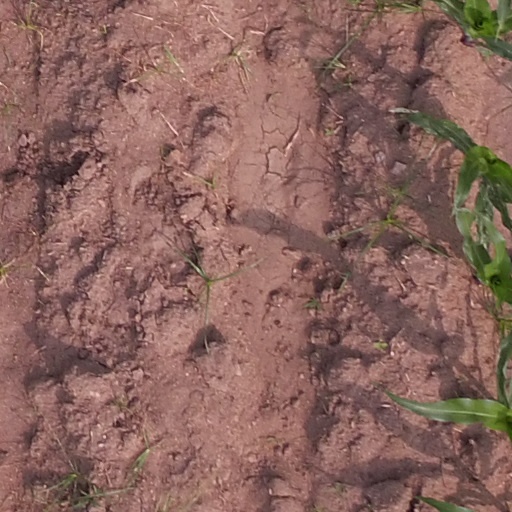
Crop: maize; corn